Rhynchobdellida

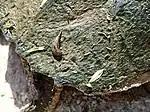
Glossiphoniidae: Smooth Turtle Leech ("Placobdella parisitica)" on a snapping turtle shell. (Southern United States)

Instead of jaws and teeth, Rhynchobdellidae have protrusible proboscises, which they use to penetrate the host's skin. Mouths of Rhynchobdellidae species are small holes from which the proboscis can be protruded. The proboscis then sucks out the desired bodily fluid from the host: usually blood or coelomic fluid in the case of invertebrate victims.